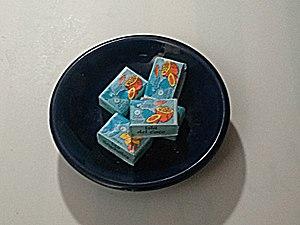
Morceaux de sucre emballés
Le sucre en morceaux, parfois appelé pierre de sucre, est du sucre présenté sous forme de morceaux, le plus souvent des parallélépipèdes rectangles. Il est utilisé pour sucrer les boissons chaudes telles que le café, le thé ou les tisanes : la taille normalisée des morceaux permet d'apprécier la quantité de sucre que l'on met dans la boisson. À titre hygiénique, les morceaux de sucre peuvent être emballés individuellement pour la consommation dans les débits de boissons, les cantines, etc. La pince à sucre, autrefois répandue, permet de saisir un morceau dans le sucrier.